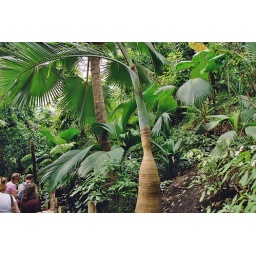
If you're in the jungle and thirsty the bulbous base of this tree contains water.